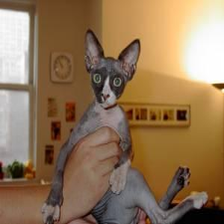
Species: cat
Breed: Sphynx